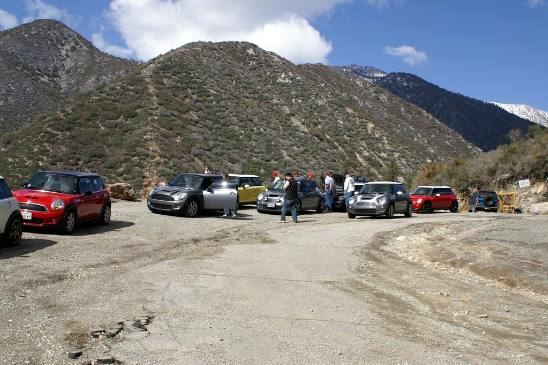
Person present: No